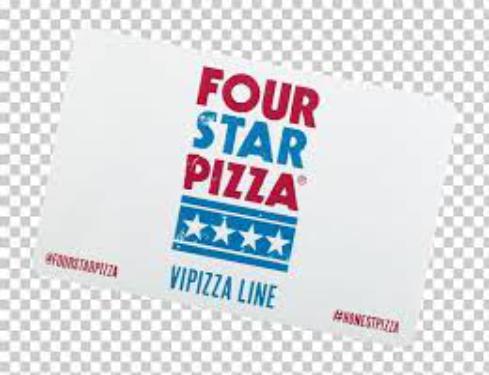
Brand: Four Star Pizza
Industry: Food